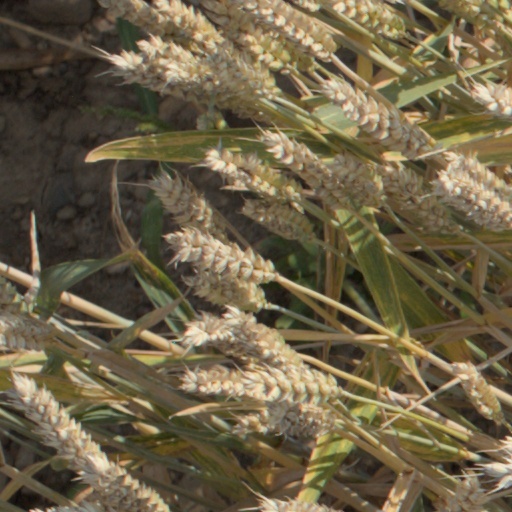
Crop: wheat